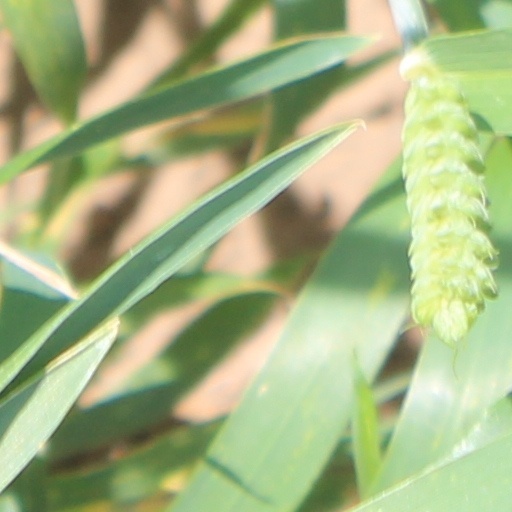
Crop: wheat